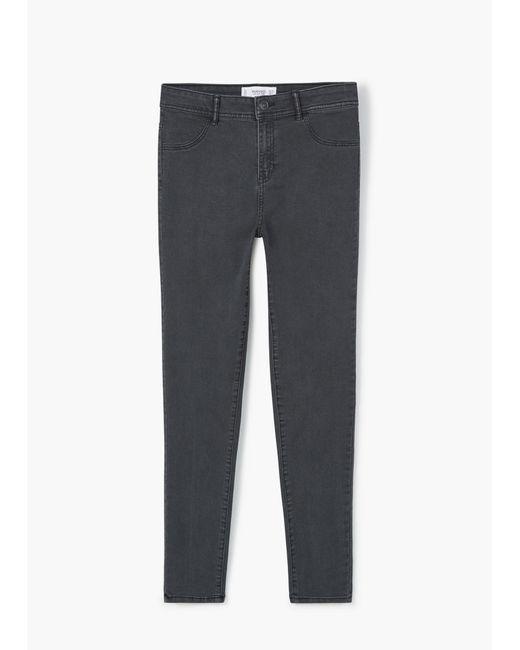
schöne Slim Fit Jeans mit Komfortstretch